Film Booking Offices of America

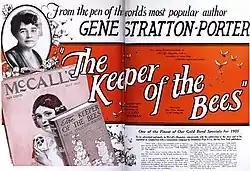
In an age when popular films might run for years in different locations around the country and many hundreds were released every exhibition season, "The Keeper of the Bees", according to theater owners, ranked 64th nationally in 1925, 1st in 1926, 34th in 1927, and 71st in 1928.

FBO's "The Perfect Crime", starring Clive Brook and Irene Rich, opened on August 4, 1928, at the Rivoli movie palace in Manhattan's Theater District. The first film directed by admired cinematographer Bert Glennon, it was also the first feature-length "talkie" to appear from a studio other than Warner Bros. since the epochal premiere of Warners' "The Jazz Singer" ten months before. "The Perfect Crime" had been shot silently in anticipation of a silent release. Using RCA Photophone, dialogue and "mystery sound effects" were dubbed in afterward. Savaging it as a "jabberwocky of inane incidents", the "New York Times" review concluded, "What it is all about can be called only an open question. A guess at the solution, however, would be that FBO had a mystery story, and in an effort to keep up with the times had synchronized it... The synchronization is faulty in many, many places, and several vocal selections are added in curious out-of-the-way scenes." A trade paper report described the studio's plans to add "synchronized music, sound effects and dialogue" to five other silently shot films. To date, FBO's experiments with sound had all been funded by RCA; on August 22, as Kennedy was crossing the Atlantic for a European vacation, "Variety" announced that he had finally signed a formal licensing agreement to pay for his studio's use of Photophone recording. While Kennedy traveled, RCA launched a bid to acquire control of and combine the Keith-Albee-Orpheum chain with FBO, as talks began between Sarnoff and Walker. After his return in late September, Kennedy ultimately agreed to the plan, which would involve his divestiture from both the theater circuit and his own studio.